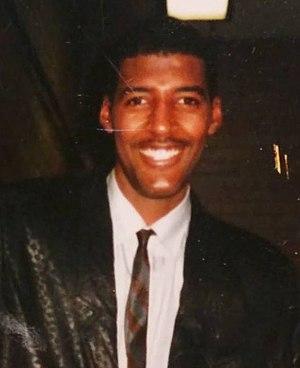
Roy James Tarpley, né le 28 novembre 1964 à New York et mort le 9 janvier 2015 est un joueur américain de basket-ball.